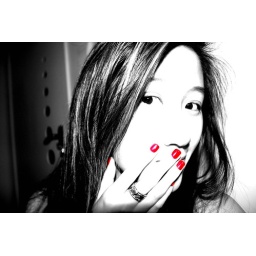
A black and white photo with bright red nails :) just messing around with my canon(: